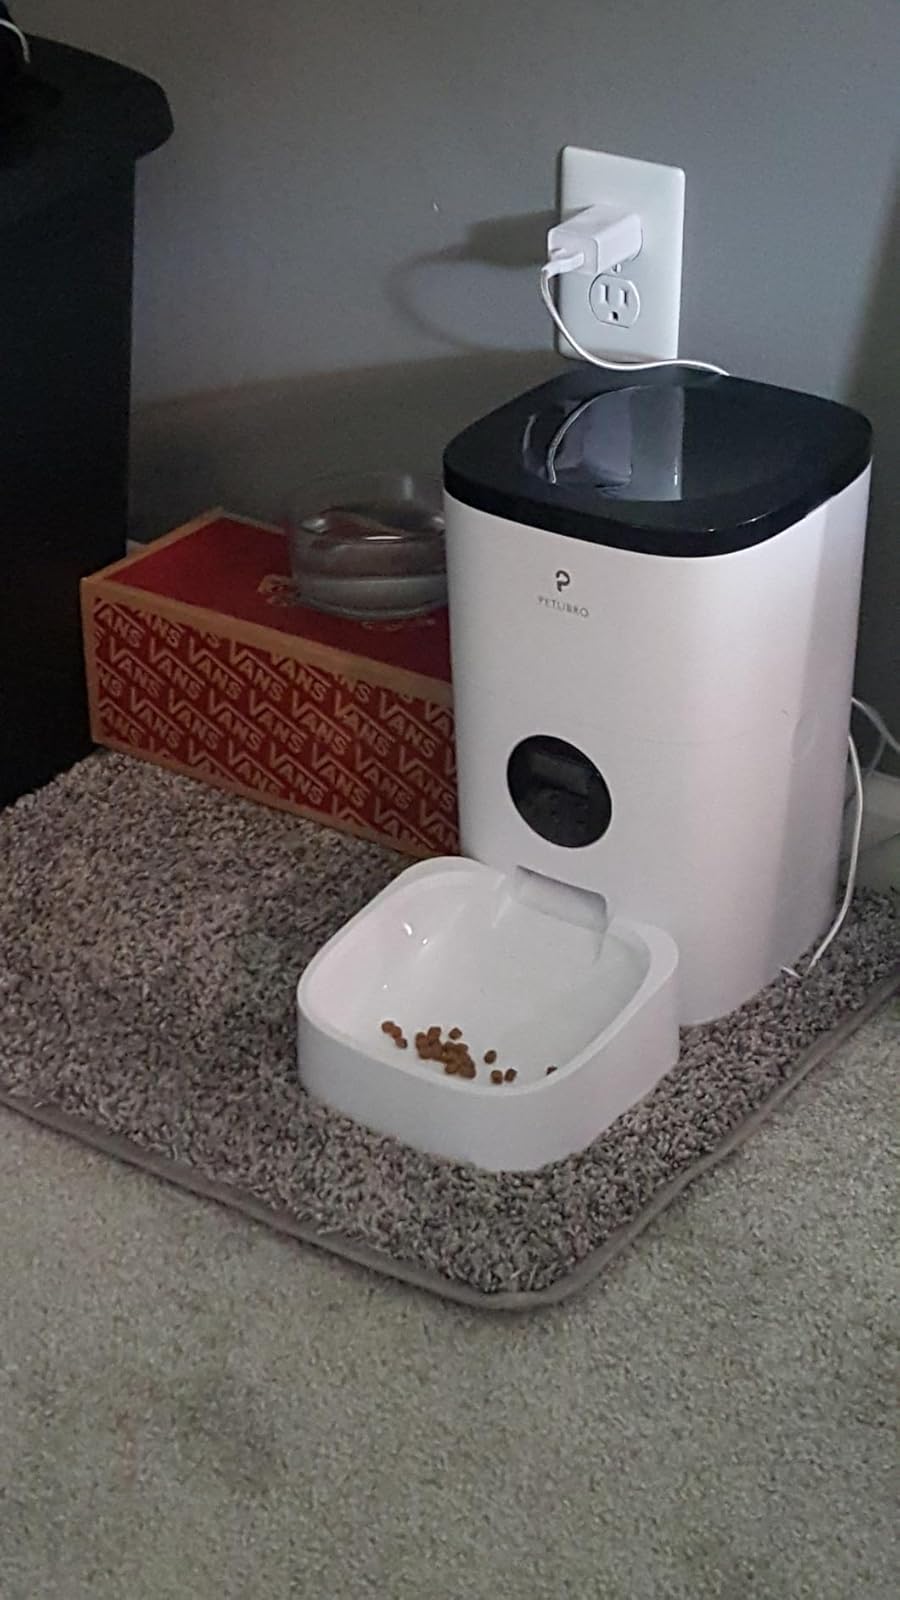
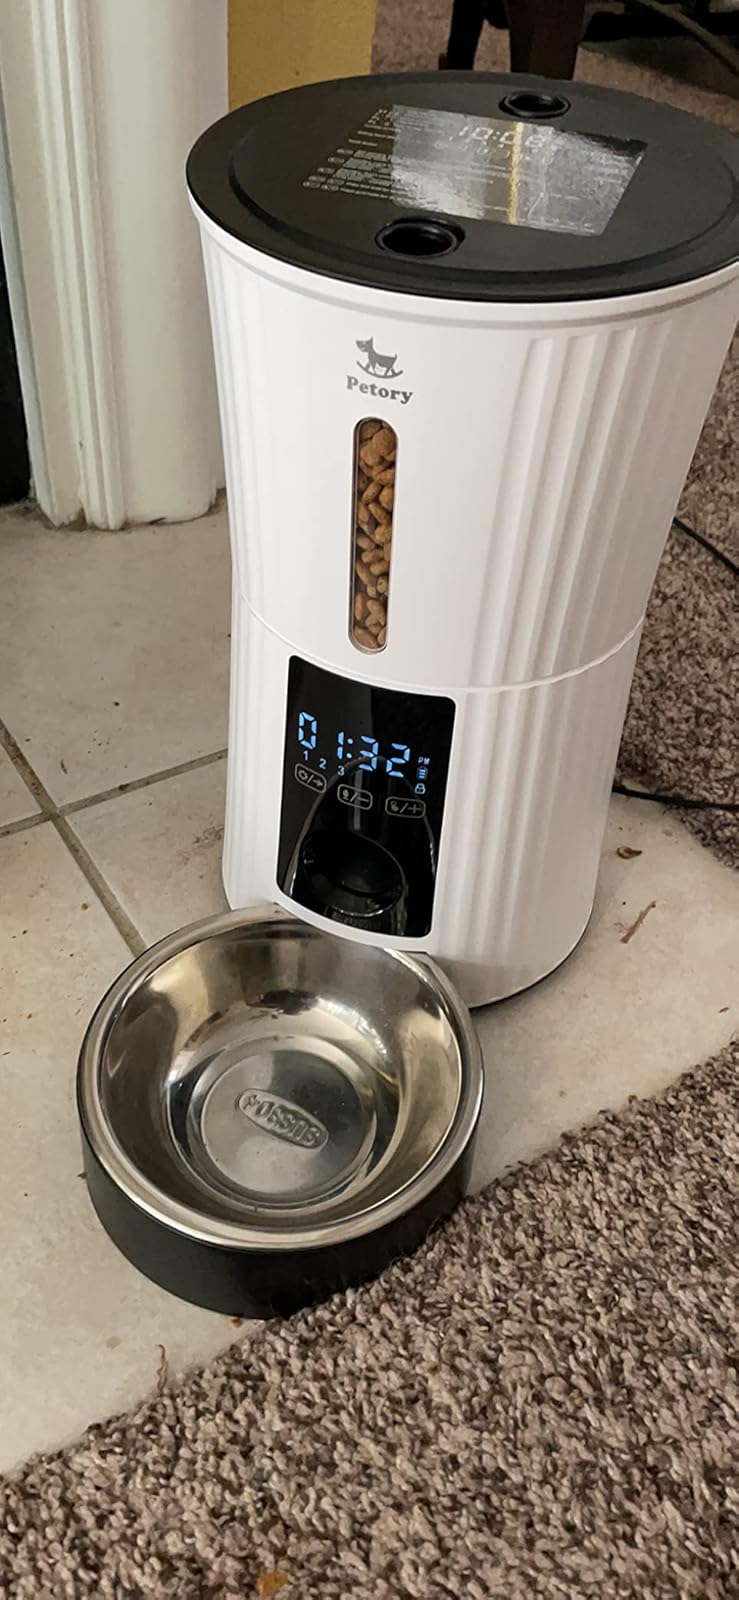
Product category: items_feeder
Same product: no